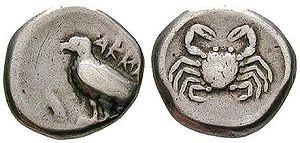
Le Musée archéologique régional Pietro Griffo d'Agrigente rassemble des collections de matériaux archéologiques d'État, civiques et diocésains. Il constitue un ensemble d'une importance particulière pour comprendre l'histoire de la ville d'Agrigente et de ses environs. L'architecture et l'aménagement du musée sont dus à l'architecte Franco Minissi.
Agrigente, dont le nom antique est Akragas, fut fondée en 582 av. J.-C. par la cité de Géla, sur le site de la ville actuelle.